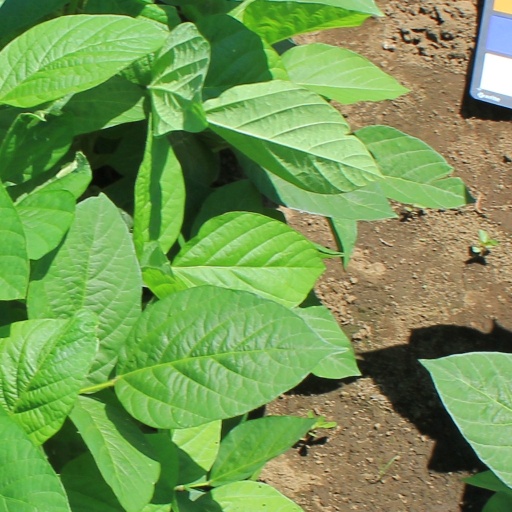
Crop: soybean